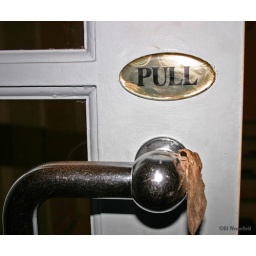
This poor moth was trying to get in the door